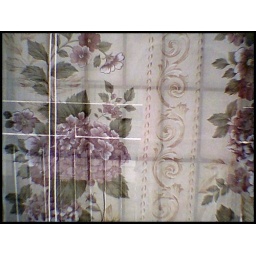
chiffon curtain upon window folding tri-panel with walk-way railing reflection